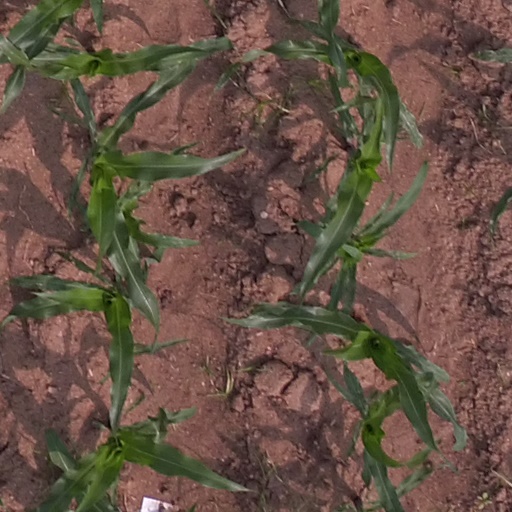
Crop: maize; corn